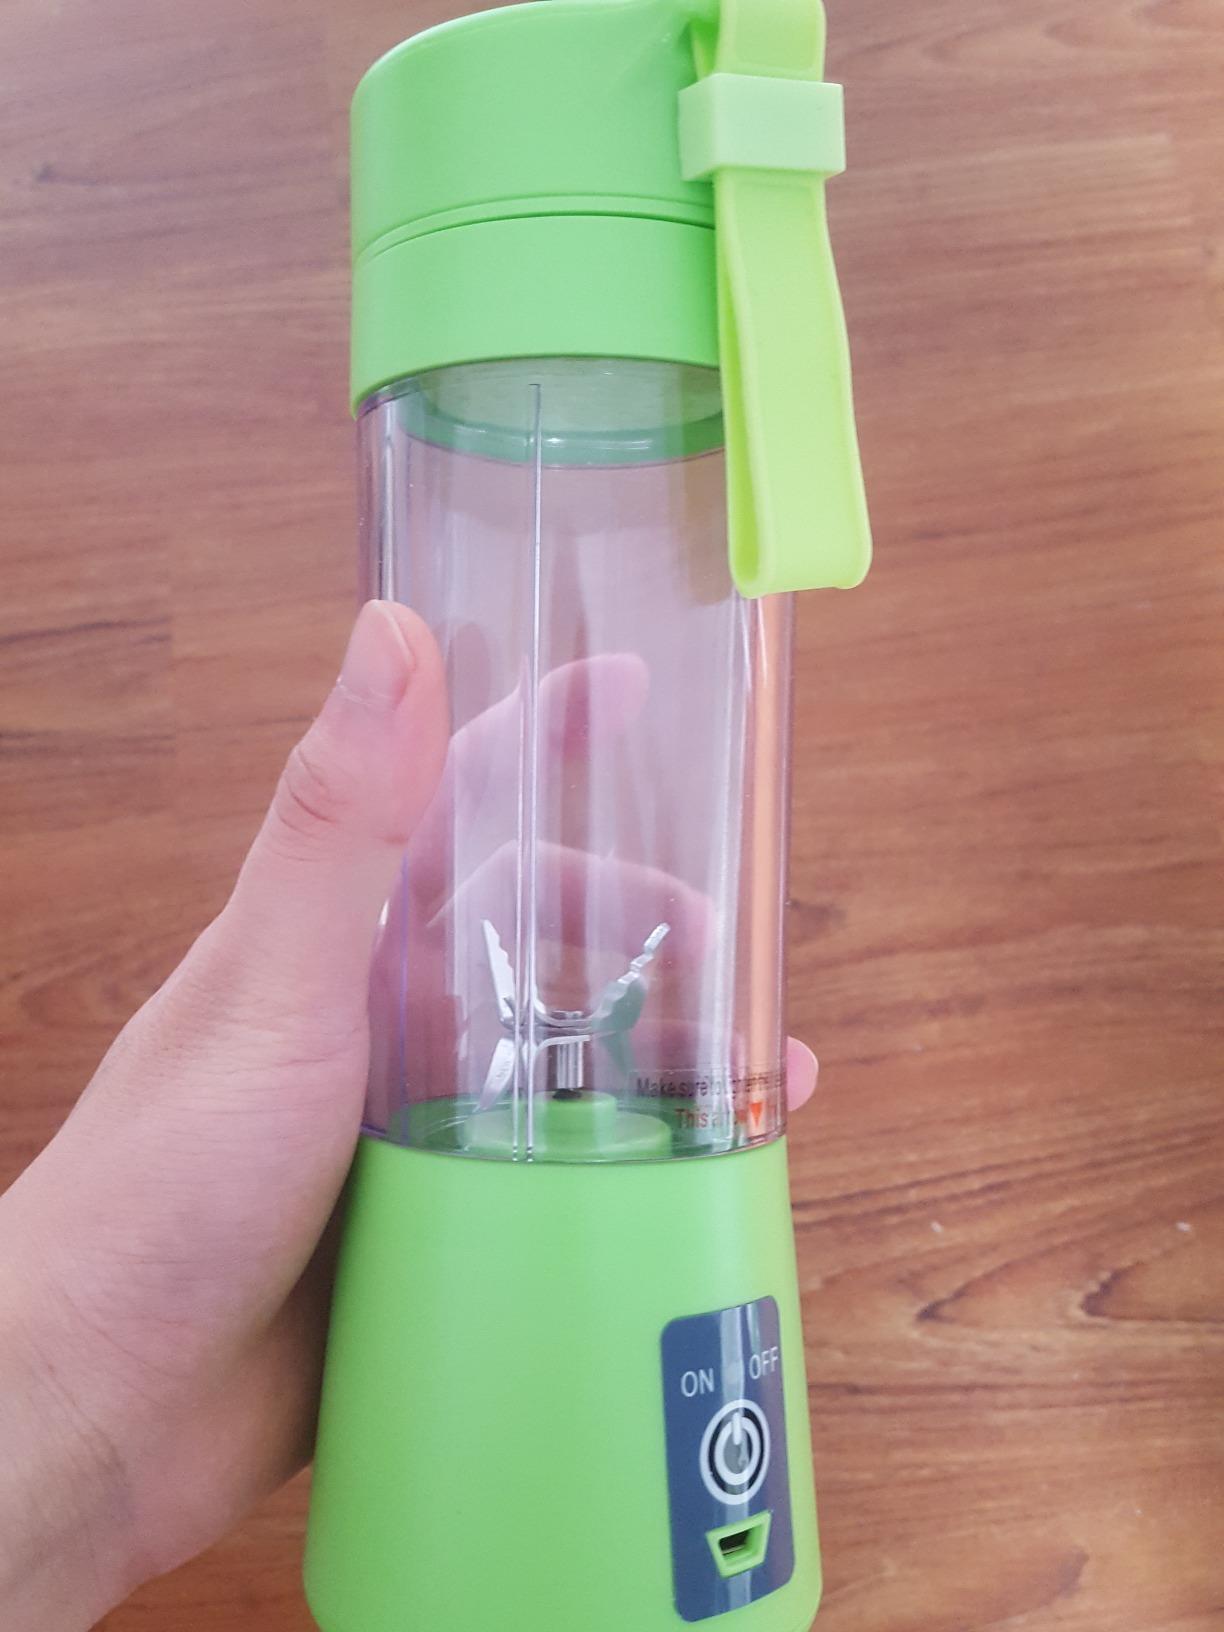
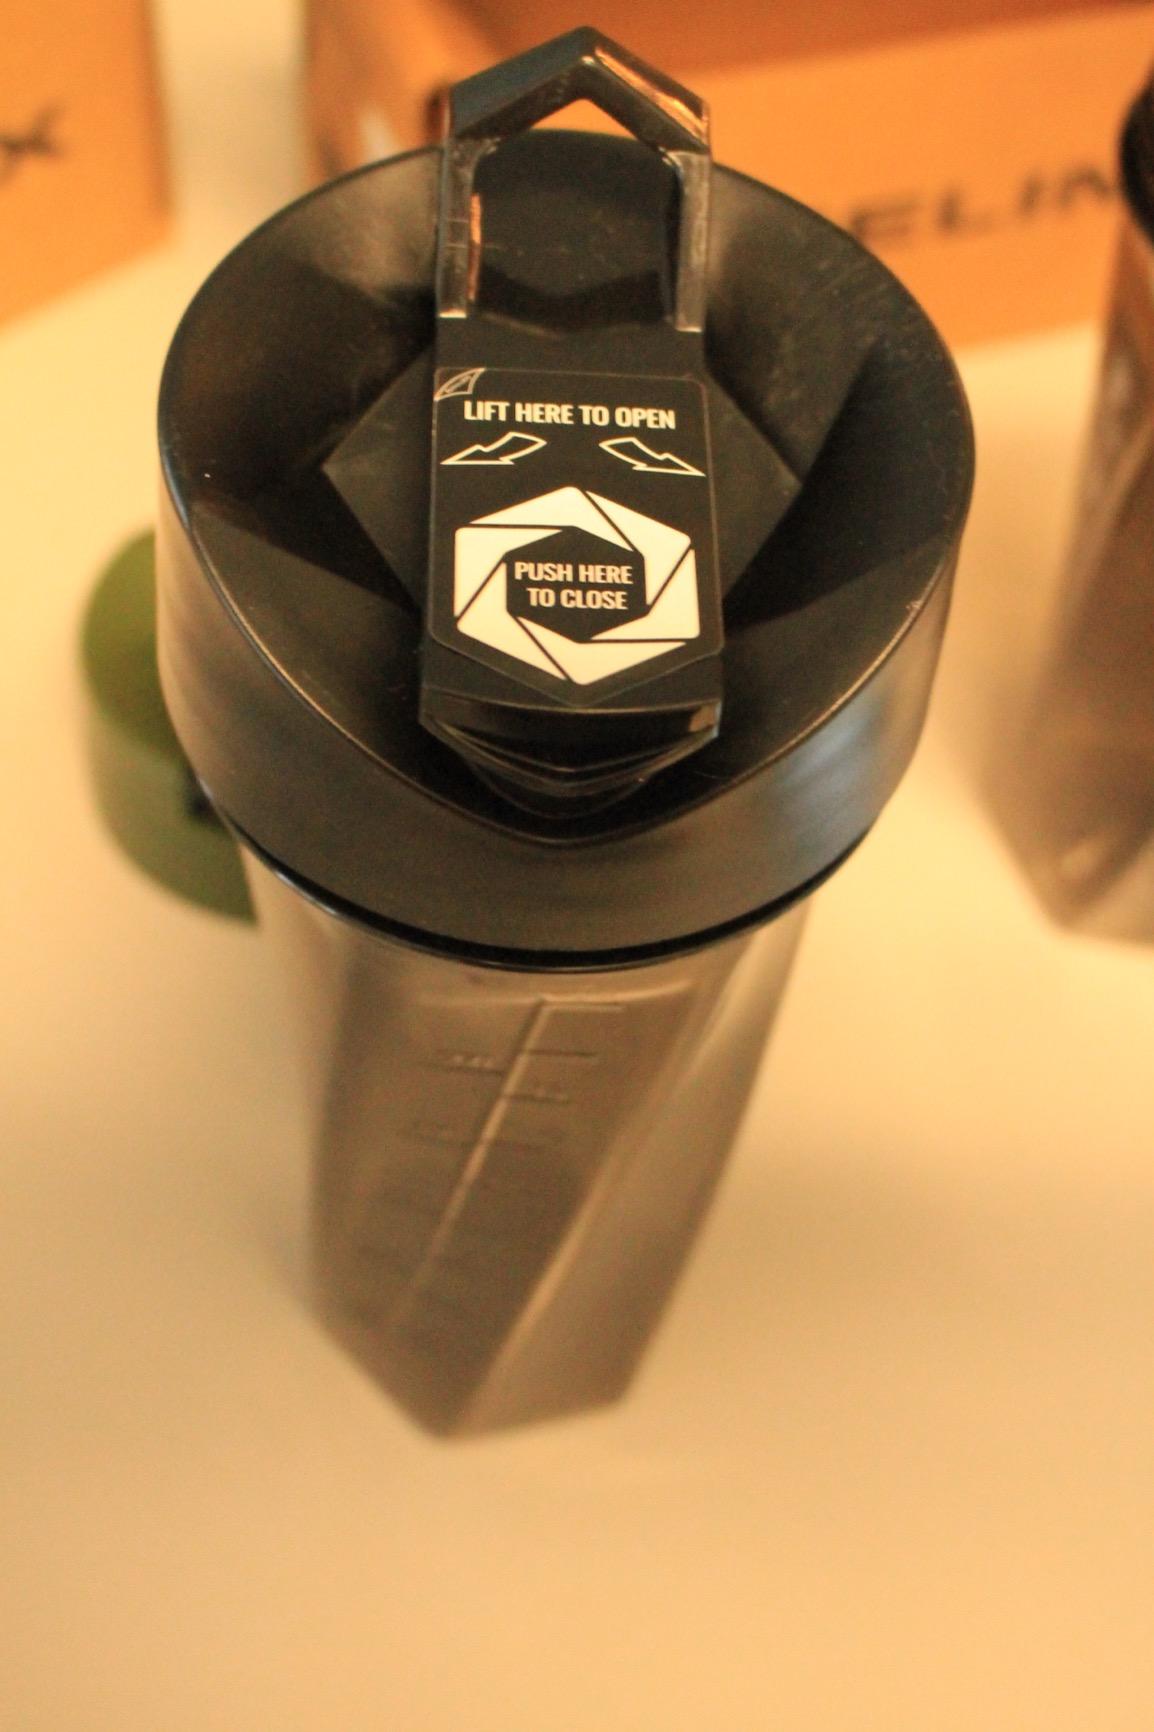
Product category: items_blender
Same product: no